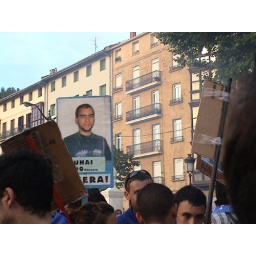
My feet in the sky of Bilbao and my head in San Francisco street